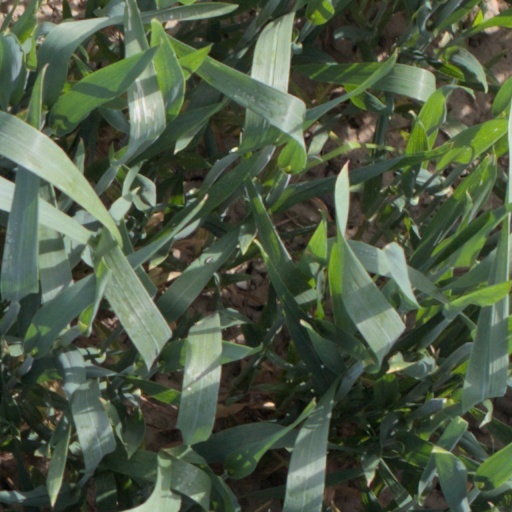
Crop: wheat